Saks Fifth Avenue flagship store

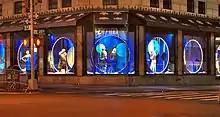
Display windows at 5th Avenue and 49th Street at night

At ground level, the facade is clad with rusticated granite blocks and contains tall display windows. This first level is high-ceilinged; its exterior reads as 1.5 stories tall. The display windows are large plate glass sheets in bronze frames, with narrow sections of marble wall between each window. Annually from October to December, these display windows contain holiday decorations. On Fifth Avenue, the display windows span the block and are only interrupted by two entrances. The presence of twin entrances, while relatively rare for department stores, emphasizes the building's size and full-block Fifth Avenue frontage. The entranceways are rectangular, with carved spiral moldings and topped with a plain cornice. Sets of doors span the lower halves of the entrances, while the upper halves have windows set behind ornate metal grilles.